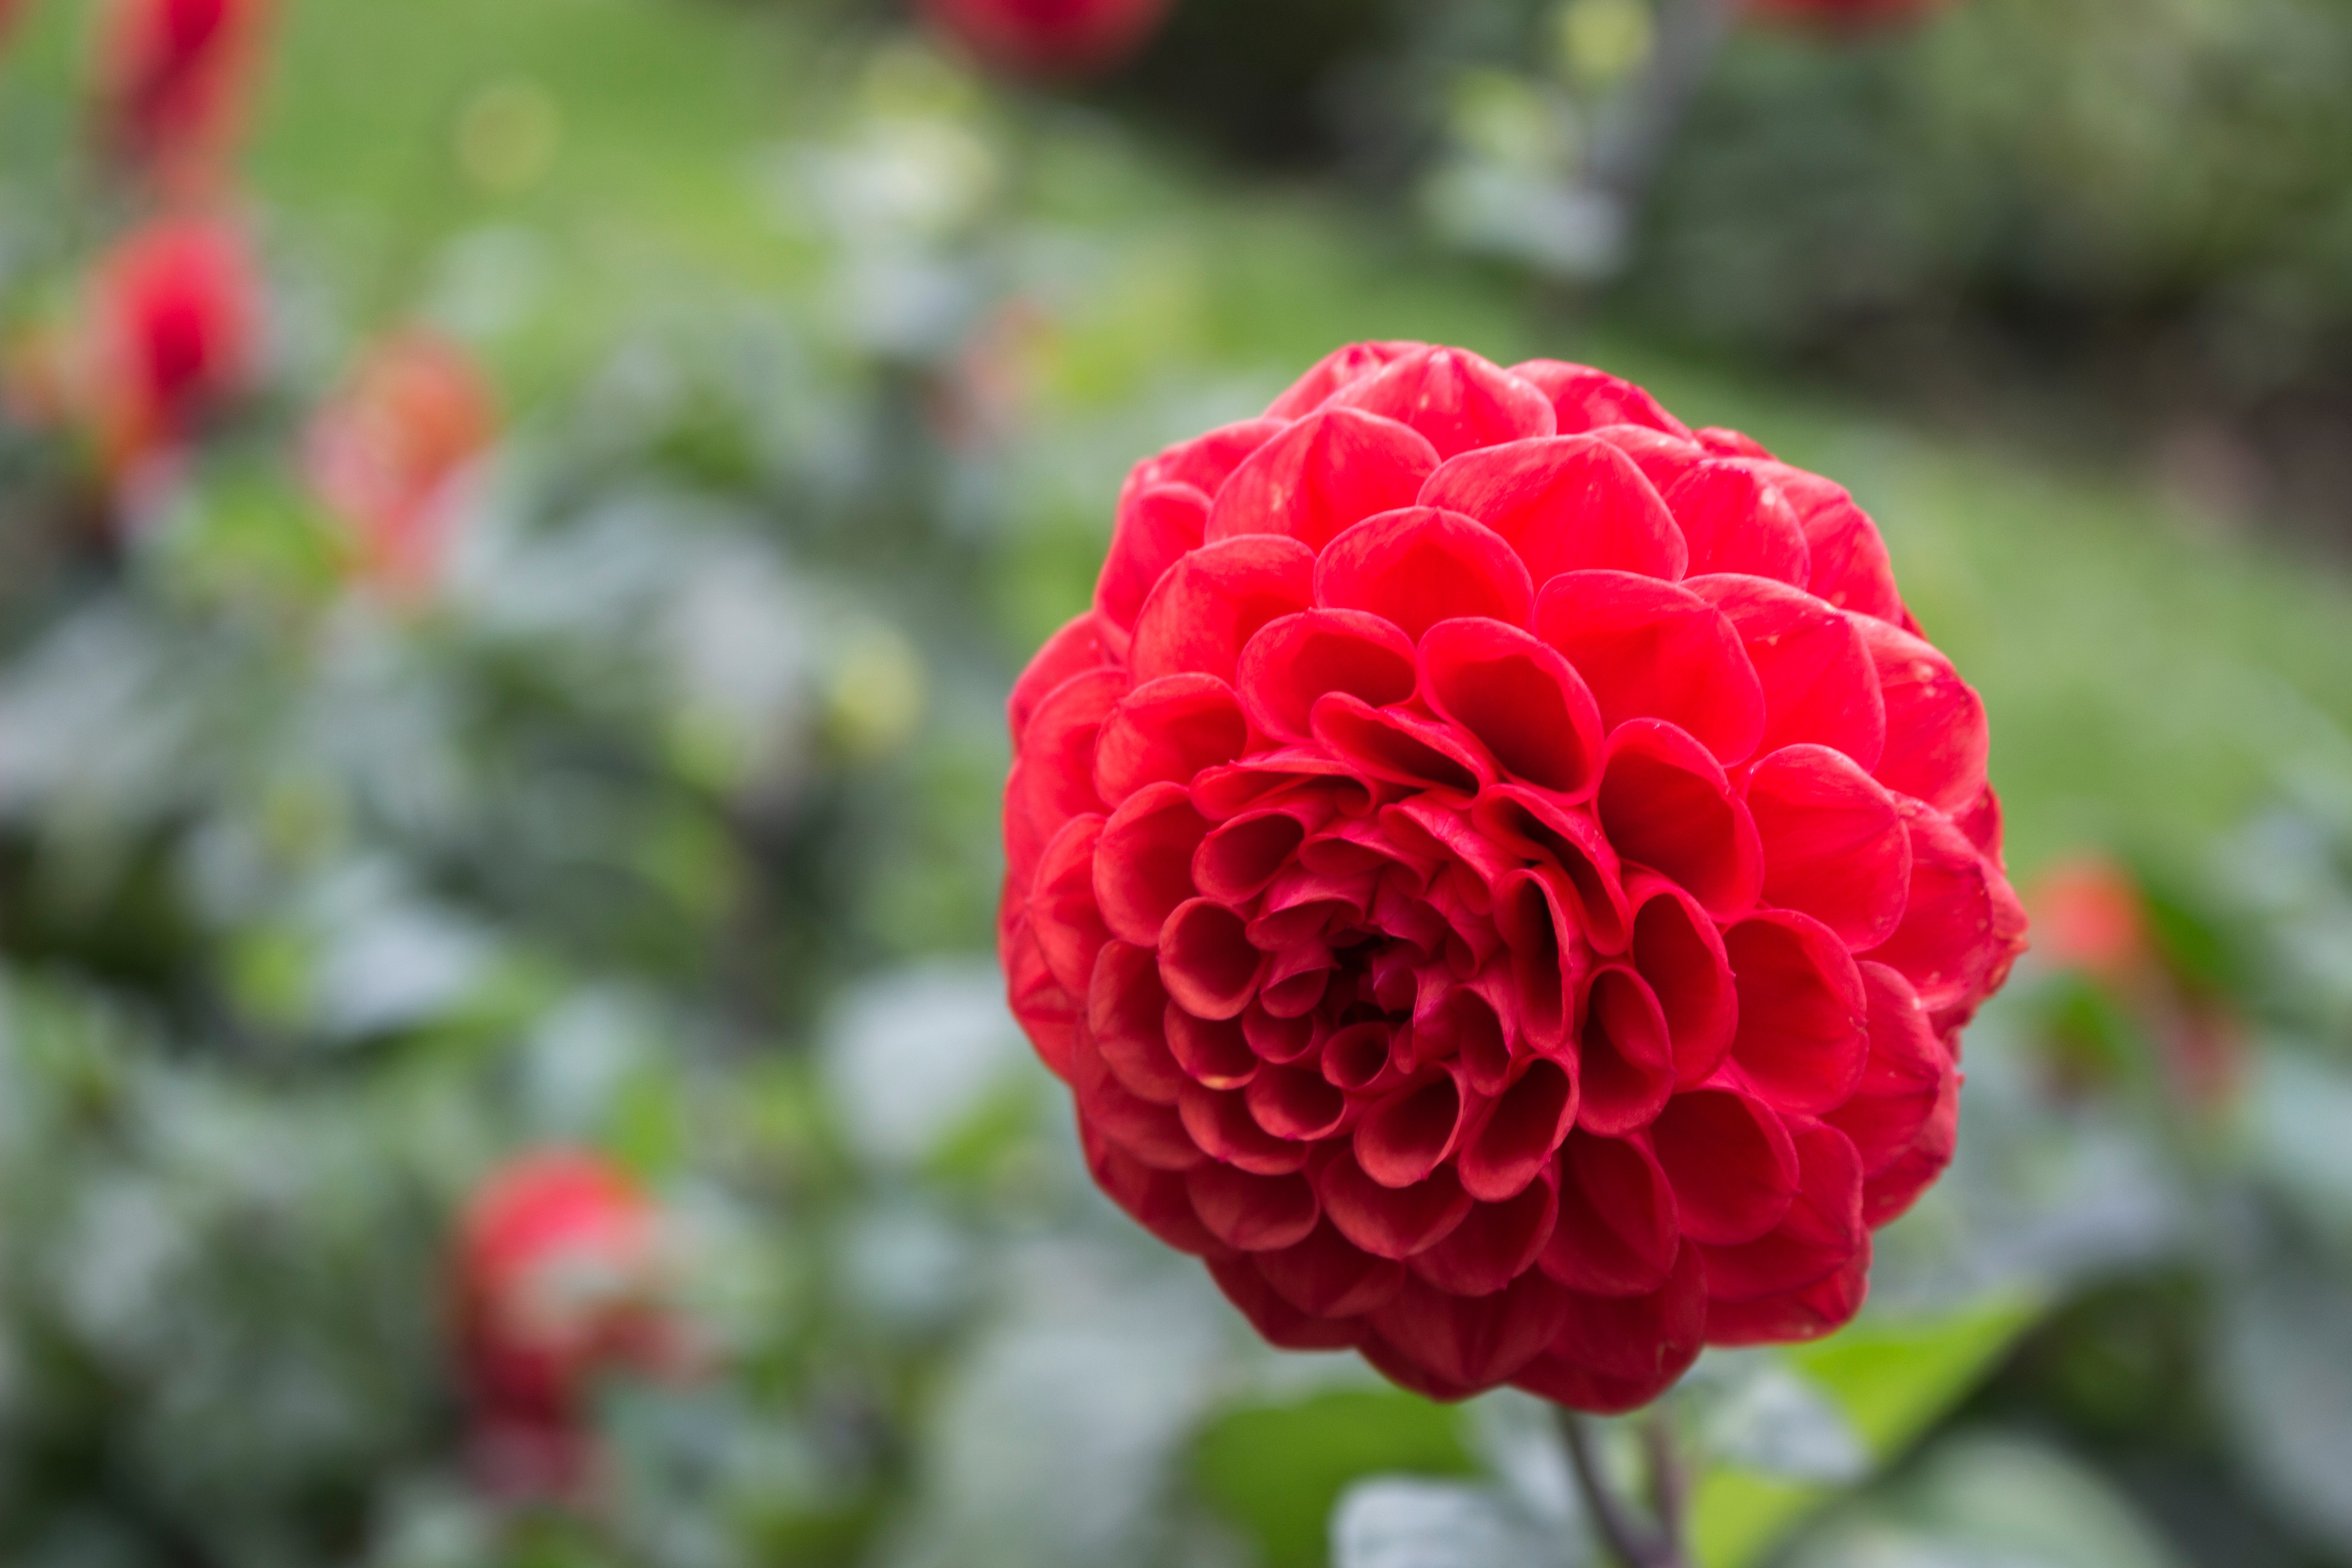
plant, flower, petal, red, botany, flora, peony, macro photography, flowering plant, garden roses, land plant, rosa centifolia